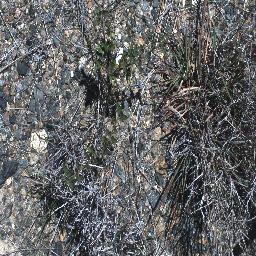
Label: negative